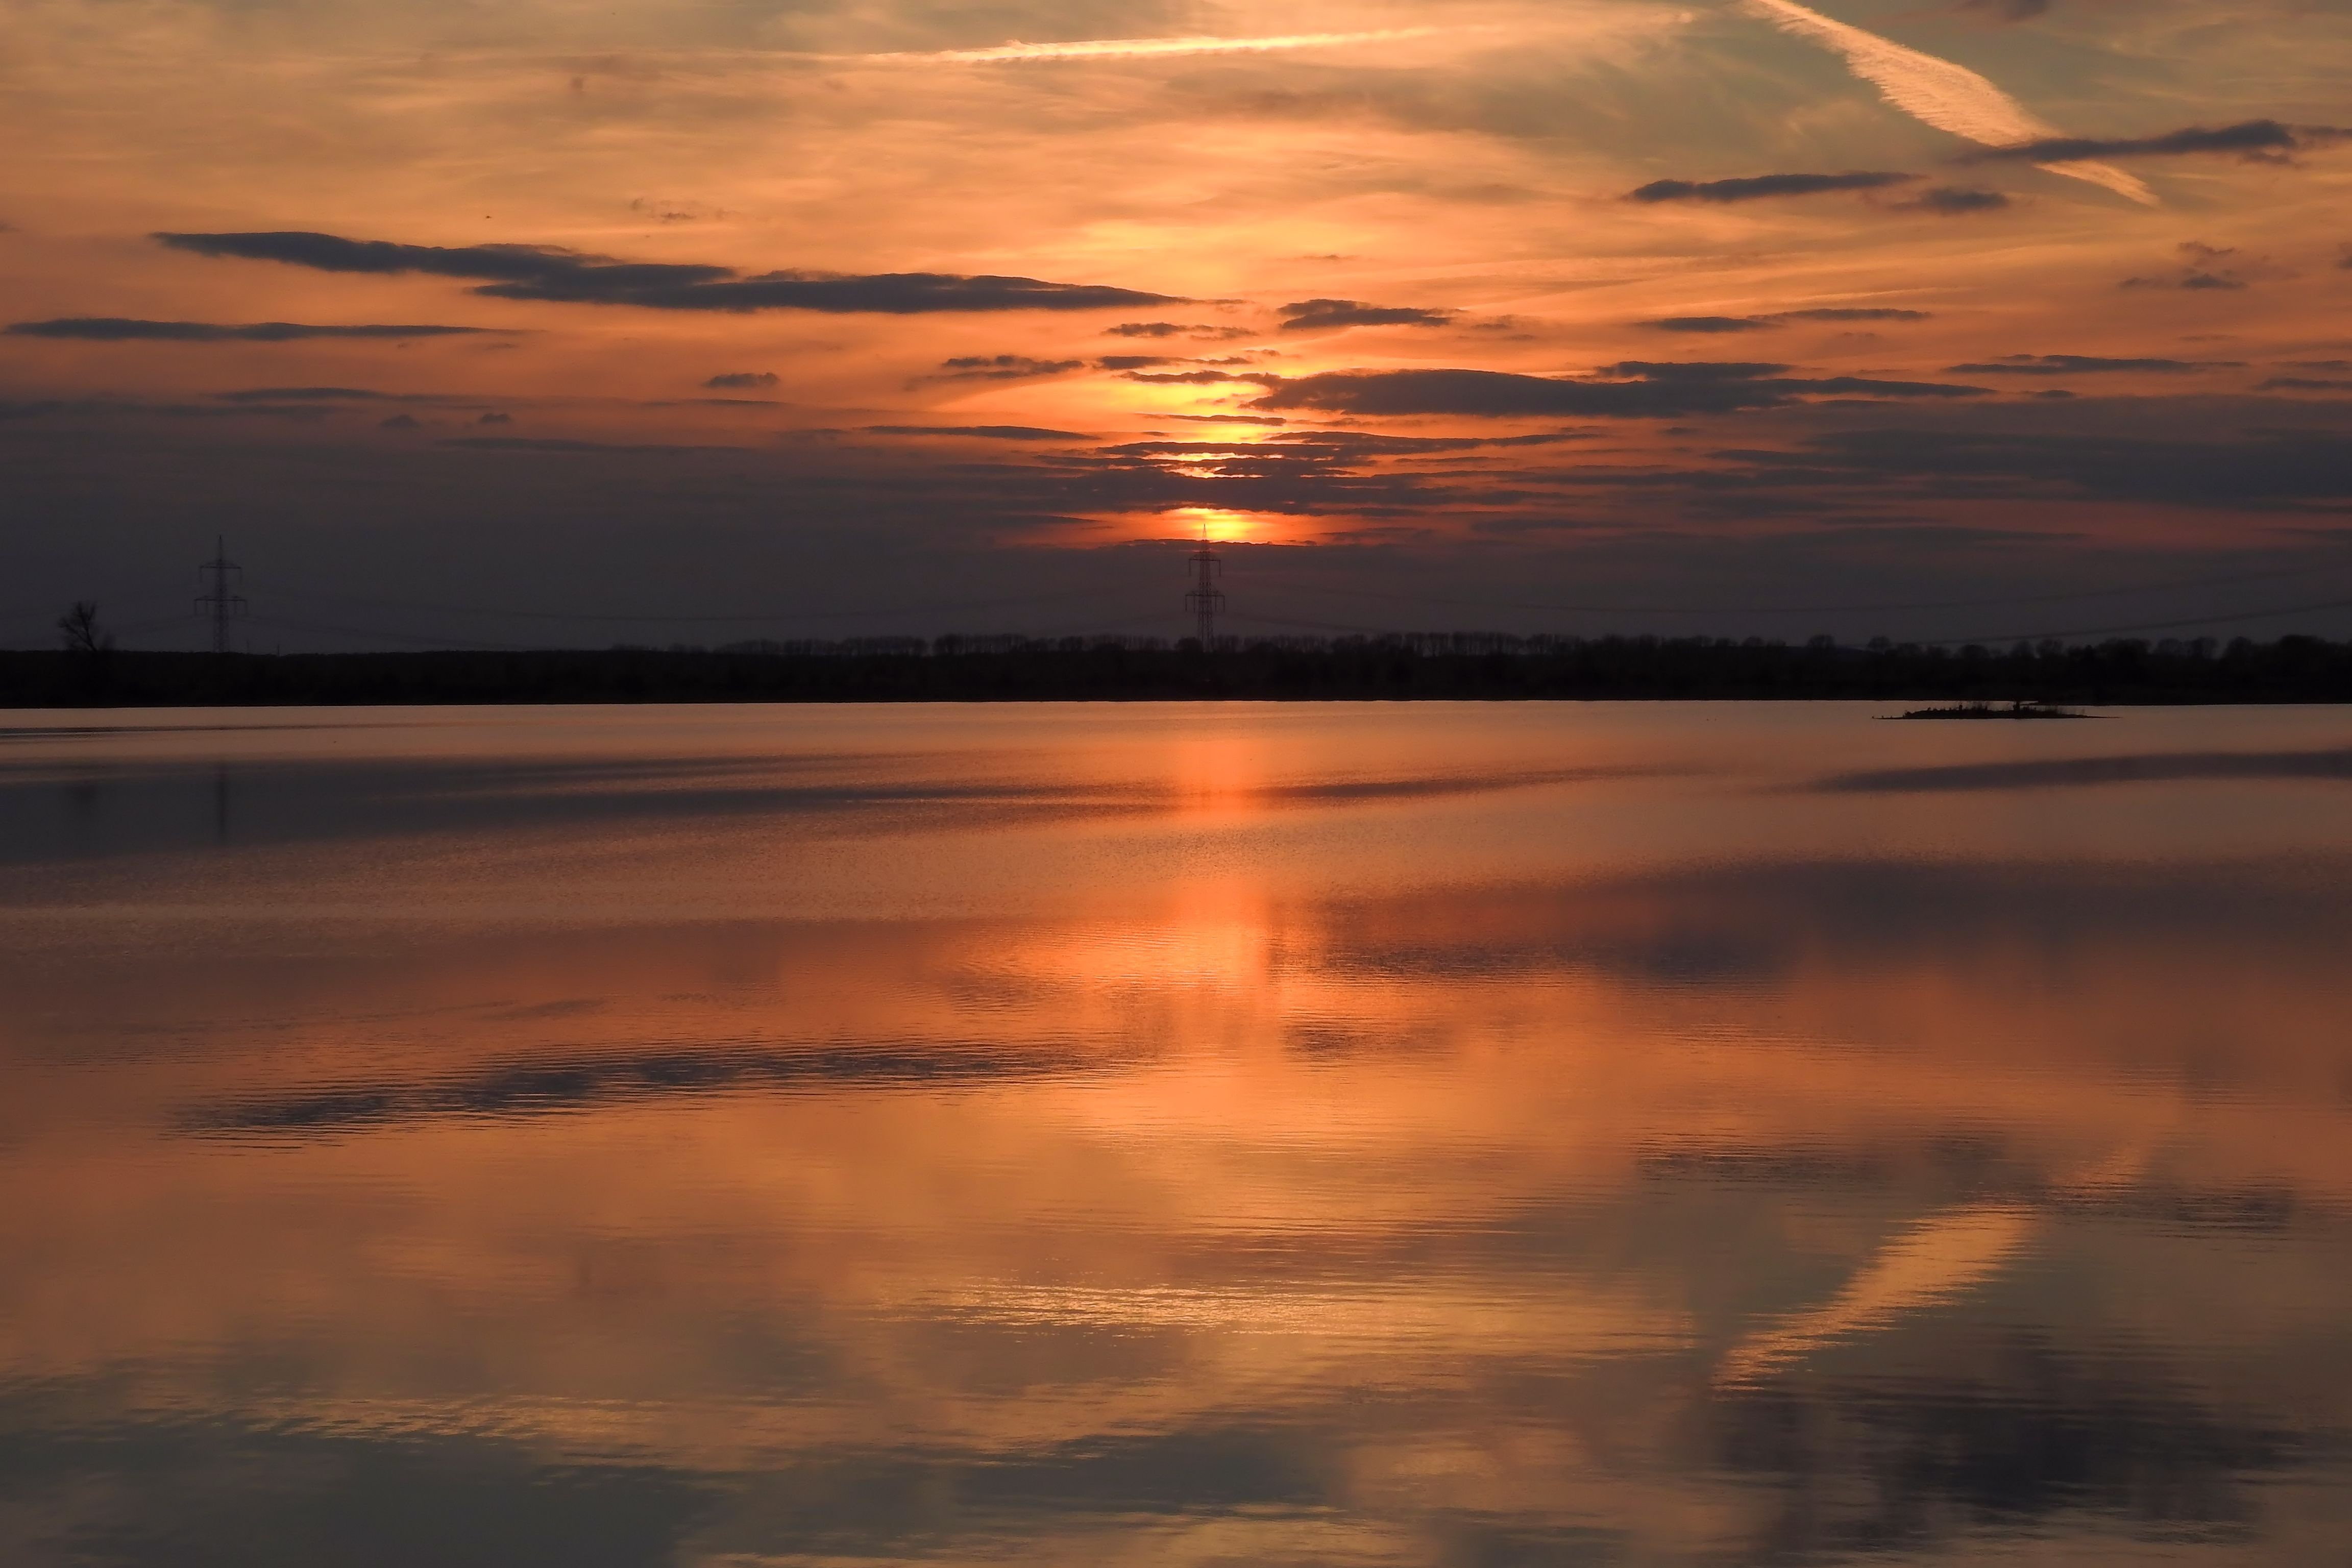
sea, horizon, cloud, sky, sun, sunrise, sunset, sunlight, morning, dawn, atmosphere, dusk, evening, twilight, reflection, abendstimmung, afterglow, atmospheric phenomenon, red sky at morning